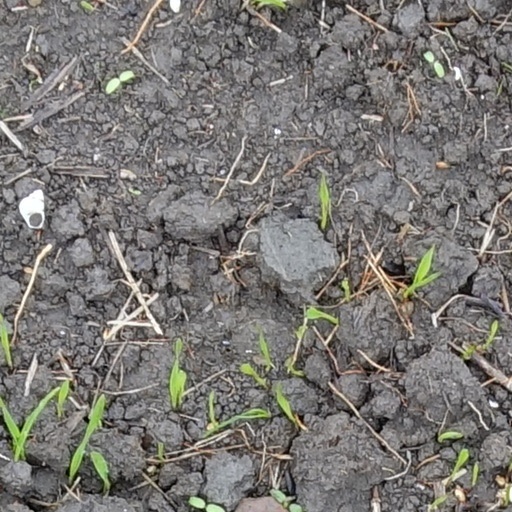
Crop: wheat